Jihane Almira Chedid

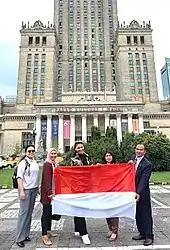
Chedid (center) in front of the Palace of Culture and Science building, together with Minister of Foreign Affairs of the Republic of Indonesia (MoFA), The Chairman of Indonesian Embassy in Warsaw and Presidential Advisory Council member, welcoming her as she ready to compete for Miss Supranational 2021 in Małopolska.

As the winner of Puteri Indonesia Pariwisata 2020, Chedid will represent Indonesia at the 12th edition of Miss Supranational 2021 pageant, held on 21 August 2021 at Strzelecki Park Amphitheater, Nowy Sącz, Małopolska, Poland. Chedid competed with the other 57 countries, by the end of the event, Jihane ended up as one of the Top 12 finalists (ranked sixth) and automatically crowned as Miss Supranational Asia 2021. Jihane successfully continuing the streak of Indonesia's semi-finalists placement in Miss Supranational for the five consecutive years since 2015. The pageant was aired on Metro TV Indonesia Network. At the finale coronation night, Jihane also won several awards, She is winning "Supra Fan-Vote" award, by that Jihane automatically advanced to the Top 12 semifinalists, and she also won "Miss Congeniality" special award.